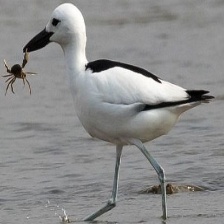
Species: CRAB PLOVER
Scientific name: DROMAS ARDEOLA